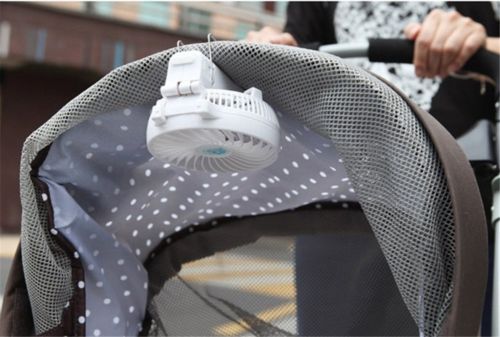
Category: fan